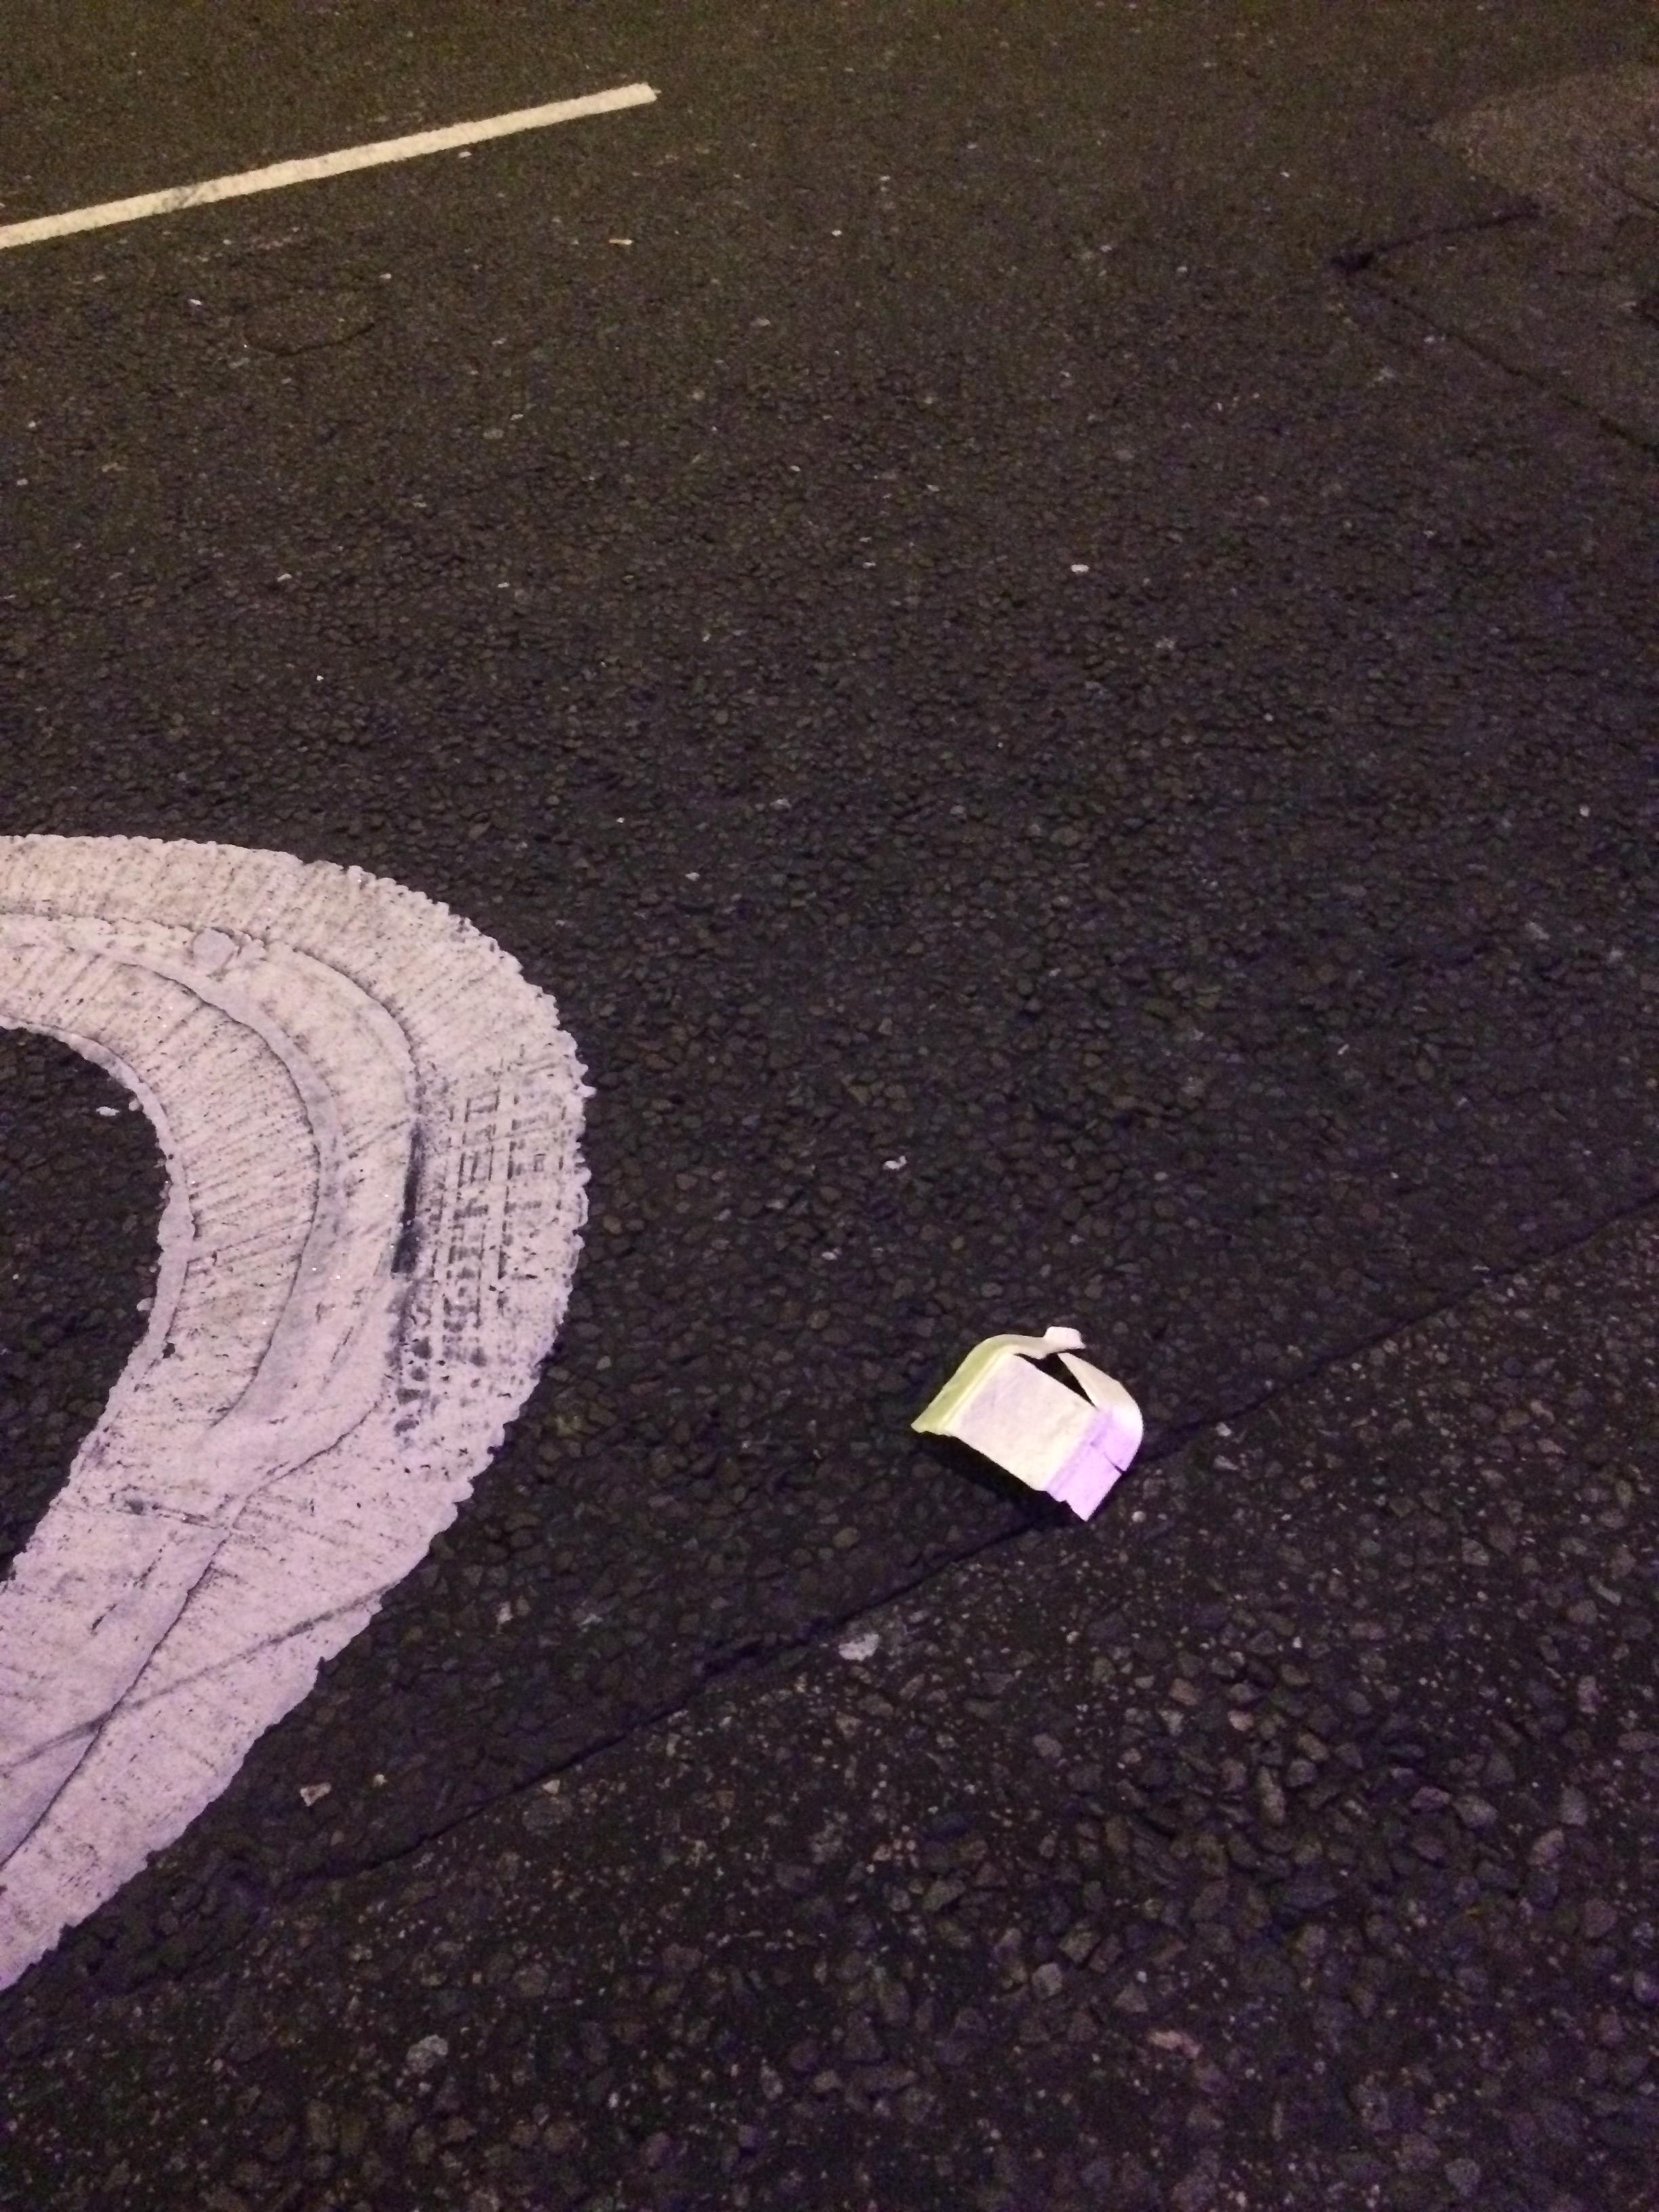
Object: Foam food container (Plastic container)